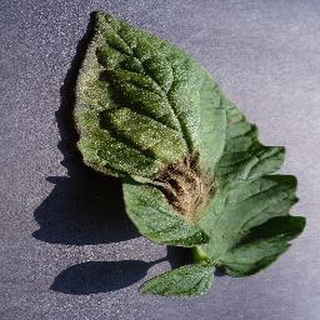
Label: tomato_late_blight